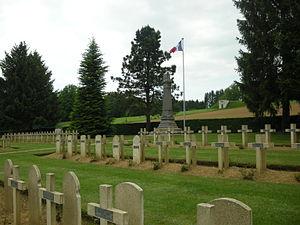
Saulcy-sur-Meurthe est une commune française située dans le département des Vosges en région Grand Est.
Cet article est une liste des nécropoles militaires en Lorraine. Théâtre de nombreux combats, en 1870 et 1871, de 1914 à 1918 et de 1939 à 1945, la Lorraine a vu mourir de nombreux soldats de chaque camp. Aussi accueille-t-elle un nombre important de nécropoles, ossuaires et autres cimetières militaires.
En France, une nécropole nationale est un cimetière militaire appartenant à l’État français.